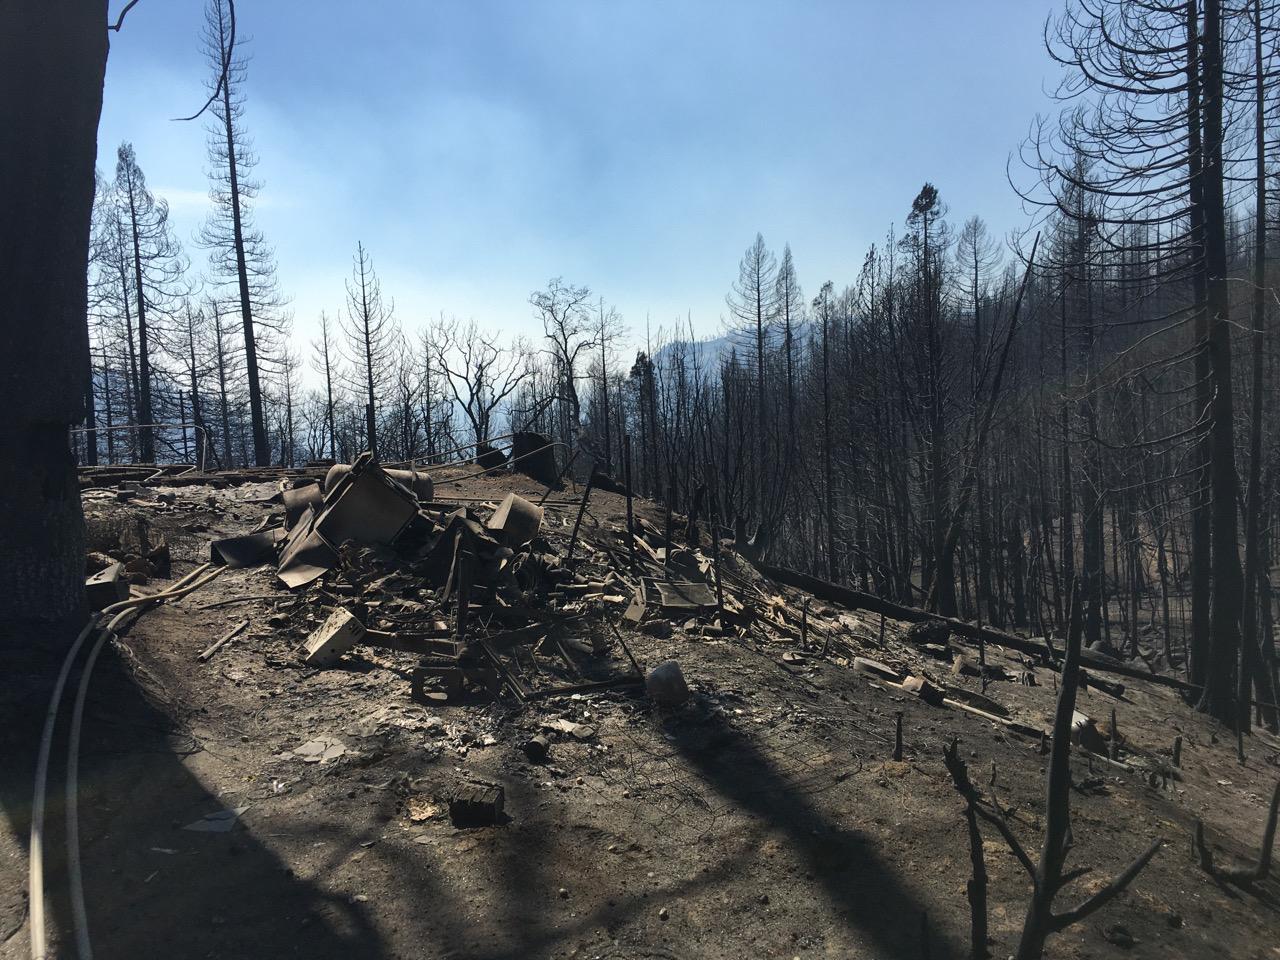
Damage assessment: destroyed